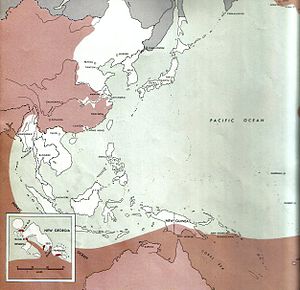
Atlas of the World Battle Fronts / 1943 / Juli 1943 / 15.
Stillehavskrigen
Public domainet Atlas of the World Battle Fronts in Semimonthly Phases to August 15 1945 var et dokument produceret for Chief of Staff der hørte under United States Army i 1945.